Alfred Stieglitz

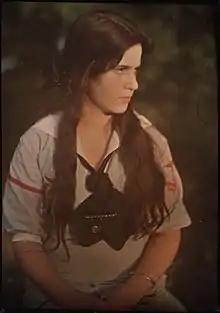
Katherine Stieglitz, autochrome, ca. 1910

On November 16, 1893, the 29-year-old Stieglitz married 20-year-old Emmeline Obermeyer, the sister of his close friend and business associate Joe Obermeyer and granddaughter of brewer Samuel Liebmann. They were married in New York City. Stieglitz later wrote that he did not love Emmy, as she was commonly known, when they were married and that their marriage was not consummated for at least a year. Daughter of a wealthy brewery owner, she had inherited money from her father. Stieglitz came to regret his decision to marry Emmy, as she did not share his artistic and cultural interests. Stieglitz biographer Richard Whelan summed up their relationship by saying Stieglitz "resented her bitterly for not becoming his twin." Throughout his life Stieglitz maintained a desire for younger women.